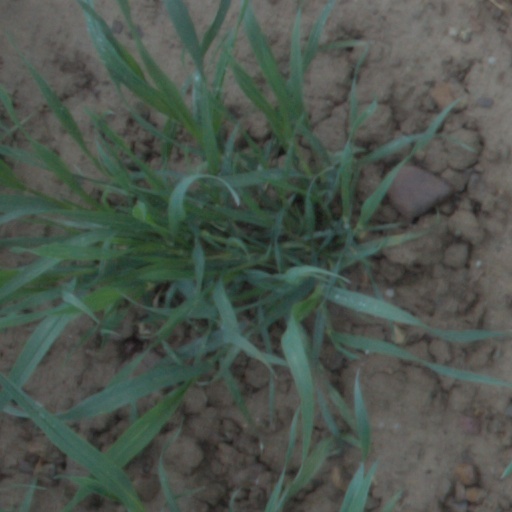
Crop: wheat